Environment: real
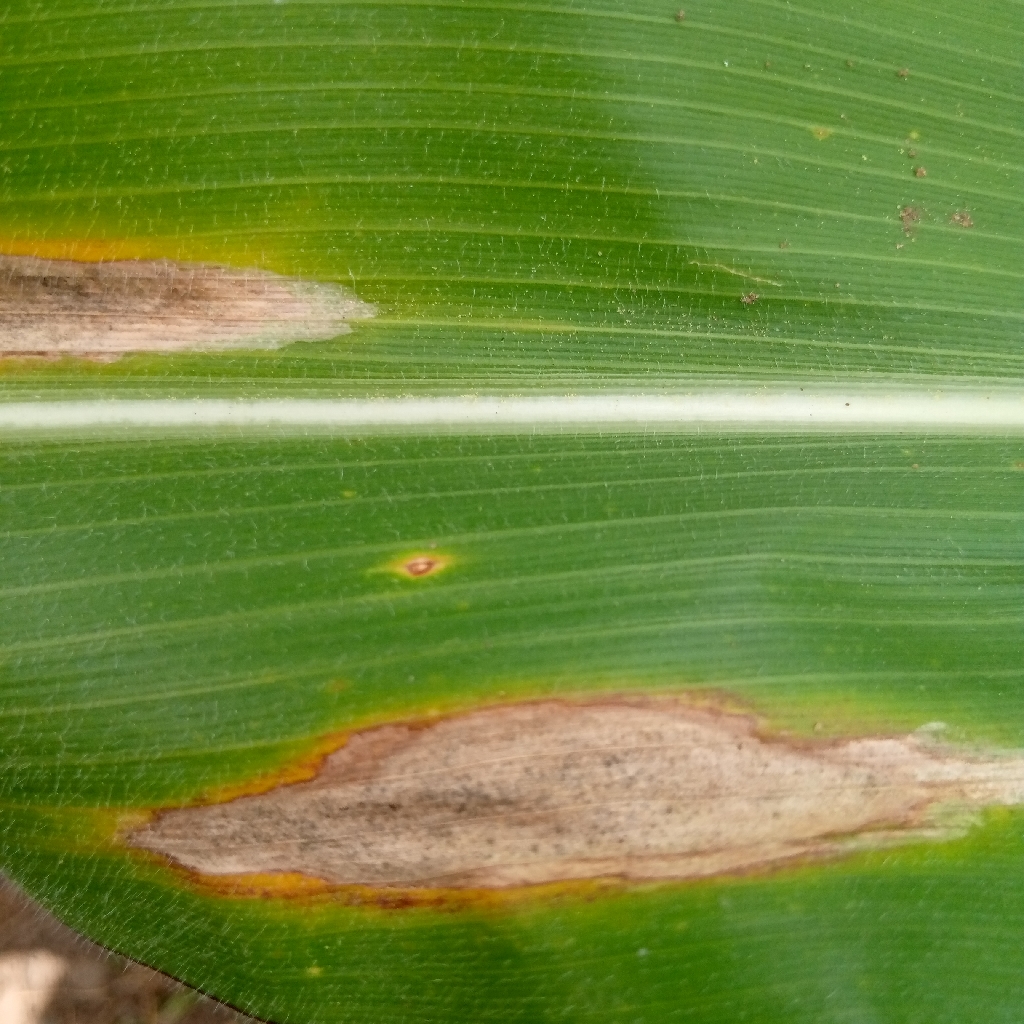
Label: northern_corn_leaf_blight